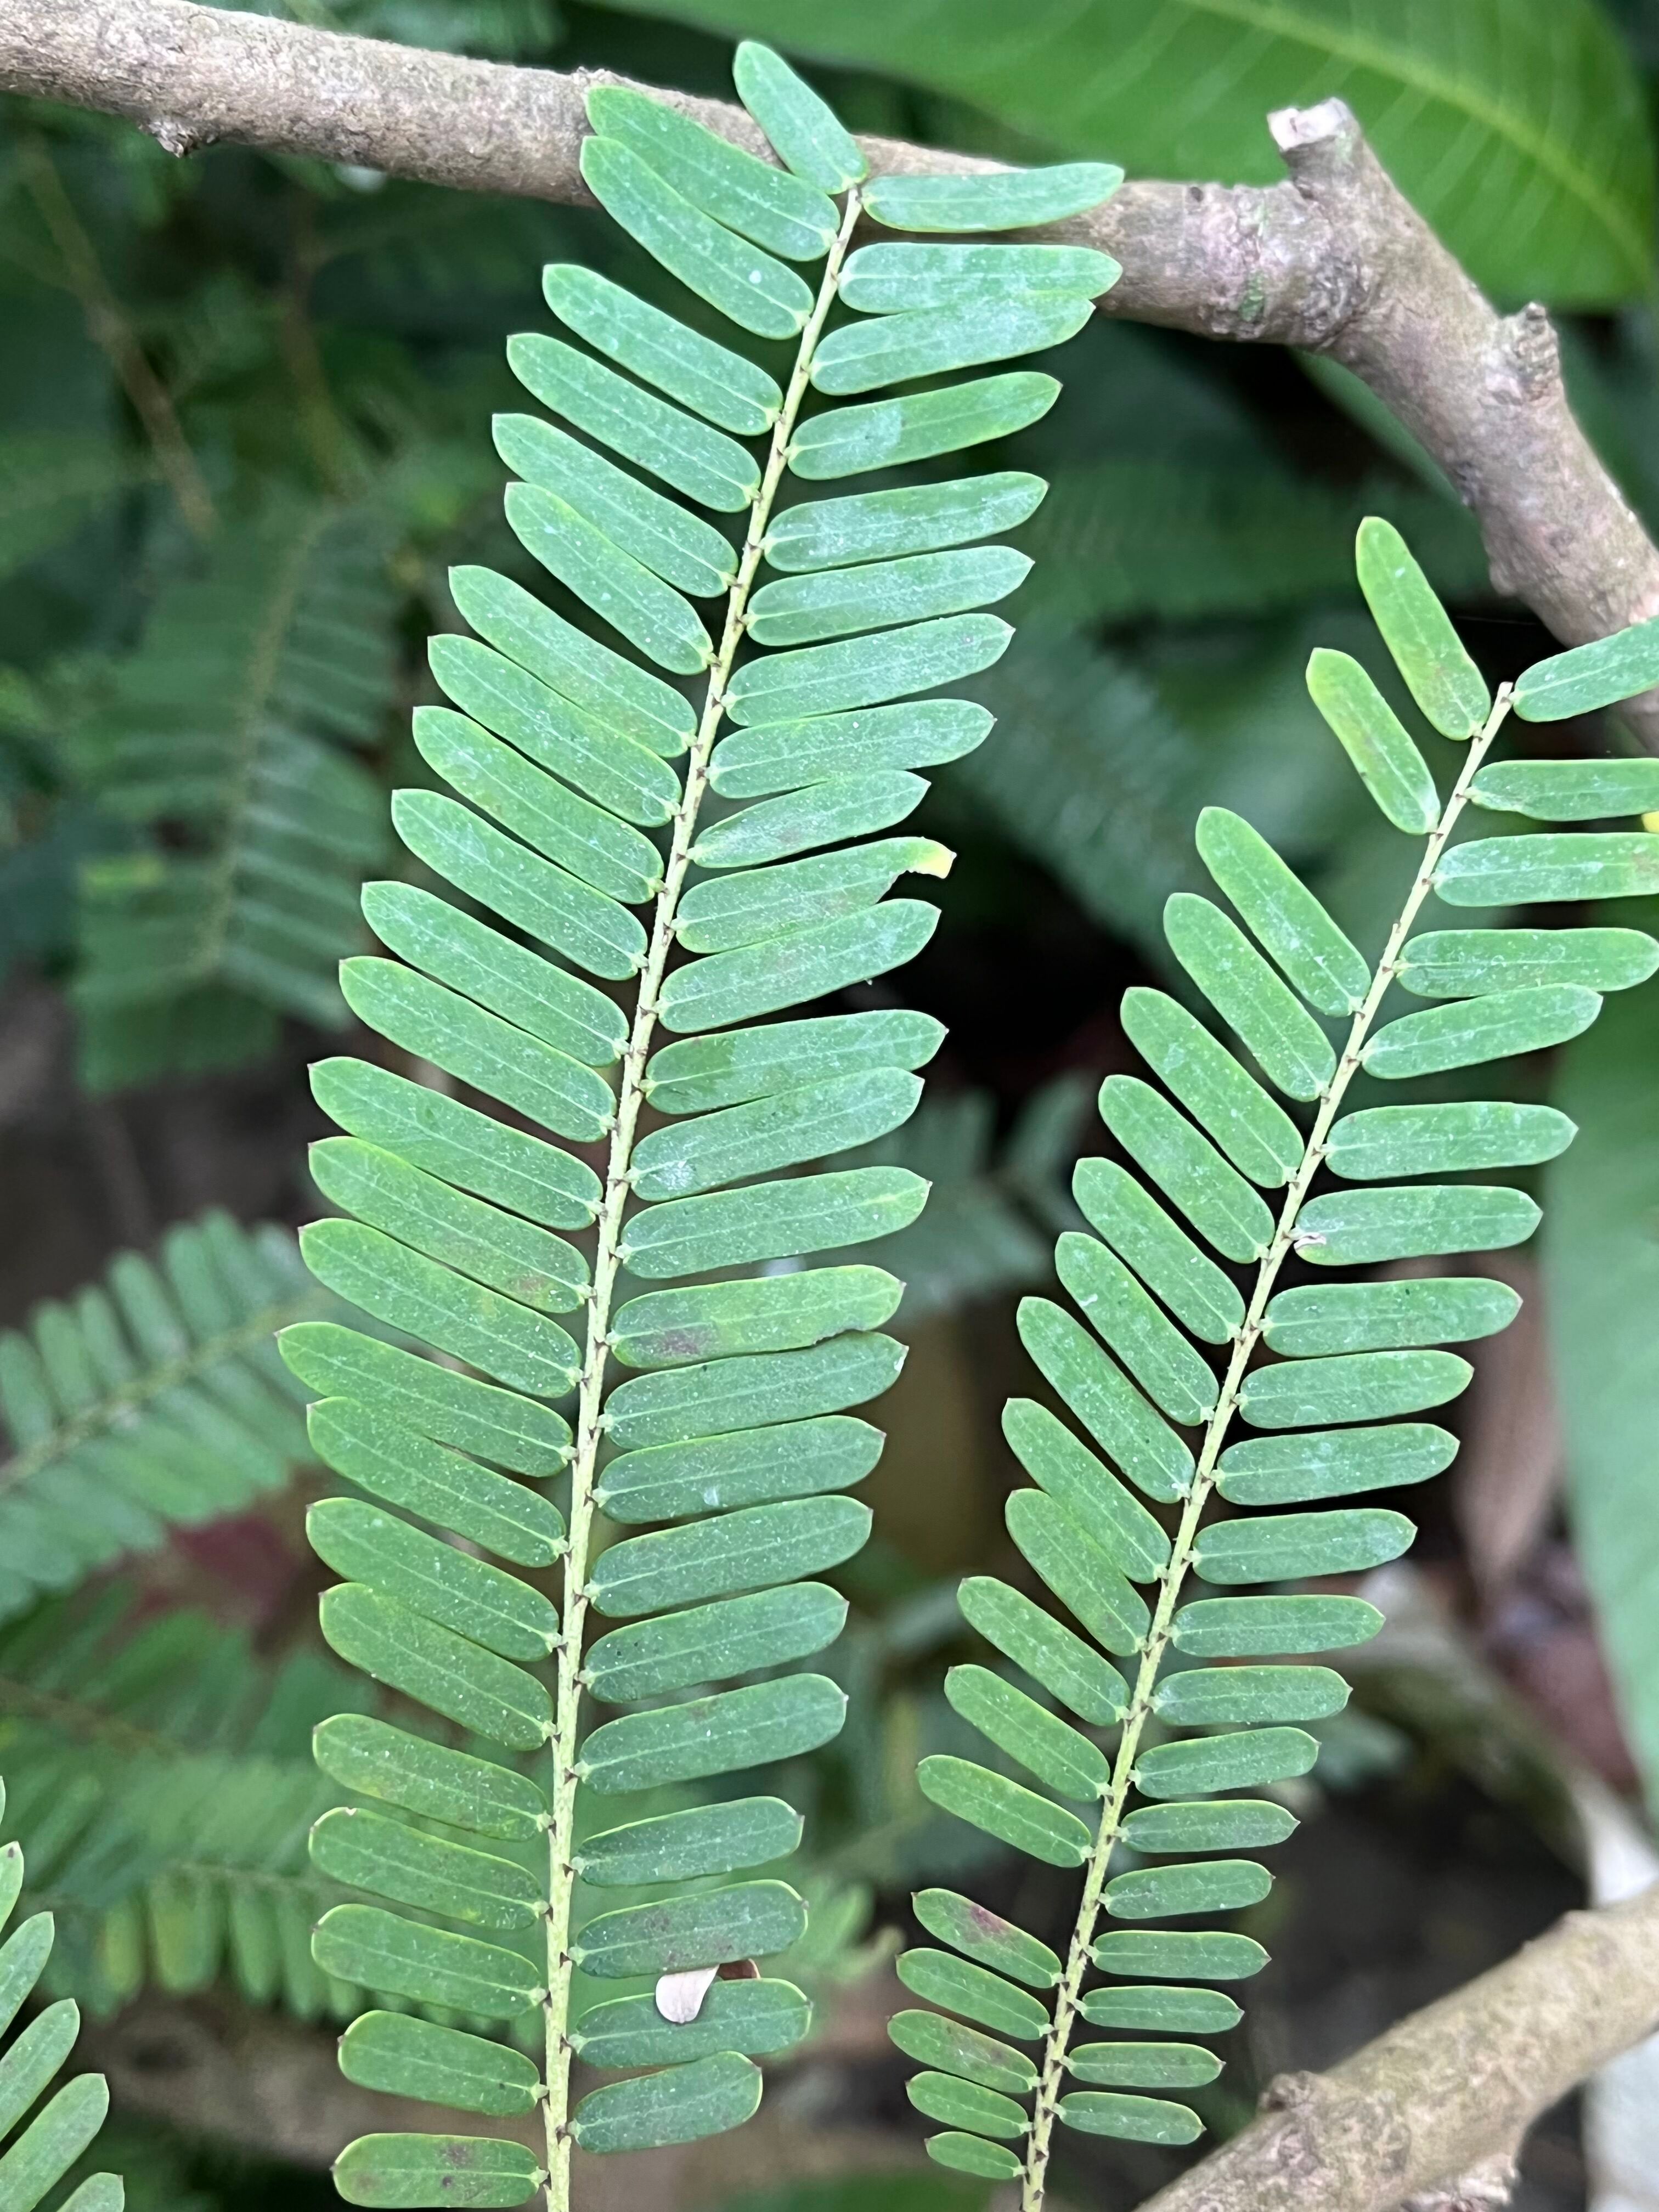
Plant species: phyllanthus-emblica